Yafa Yarkoni

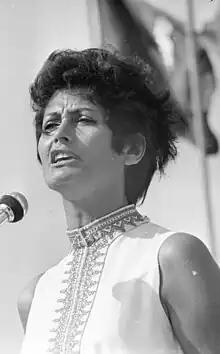
Yarkoni

In late 1947, Yarkoni enlisted in the Haganah as a radio operator. During the 1947-1949 Palestine War, she served in the Givati Brigade and began singing with the brigade's entertainment troupe, "Ha-Hishtron." Songs written for the troupe by Toli Reviv and Bobby Panhassi, including "Don't Tell Me Goodbye," "Sharhoret," and "It Only Happened This Time," became associated with Yarkoni. Two songs she performed during this time, "Ha'amini Yom Yavo" and "Bab al-Wad," became symbols of the war. "Ha'amini Yom Yavo," introduced to her by actor Raphael Kalchkin, was first sung for convoy escorts to Jerusalem. "Bab al-Wad," written by Haim Gouri in memory of the convoy escorts, gained prominence about a year after the fighting ended.